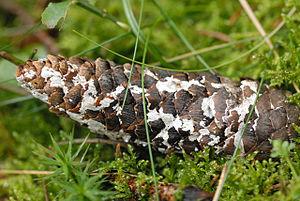
L’ordre des Atheliales est un ordre de champignons basidiomycètes de la classe des Agaricomycetes.